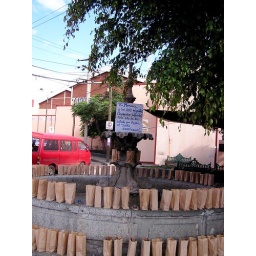
the candles in the bags represent the 203 Oaxacan immigrants who died last year in pursuit of the American dream